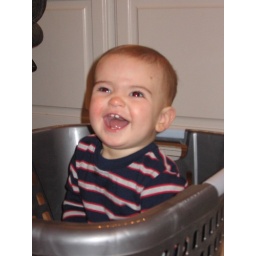
Matthew climbed into an empty laundry basket in our bathroom one morning, and started mugging for the camera.